Quill Corporation

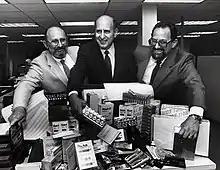
Jack Miller (middle), the founder, with his older brother Arnold (left) and younger brother Harvey (right) in the early days of Quill Corporation.

Quill Corporation was the outgrowth of an idea by Jack Miller. In 1956, with a loan of $2,000 from Jack's father-in-law Quill's first office was established in the back room of Miller's father's poultry shop on the north side of Chicago. Initially lacking retail experience, the young entrepreneur relied heavily on his face-to-face selling techniques to drive revenue. With the assistance of Jack's brother Harvey, the two evolved their marketing strategies to include mail-order campaigns that enticed potential customers with substantially discounted prices and free shipping - transforming Quill Corporation into one of the first mail-order companies in the United States. In 1974, Quill reported annual sales of $3.5 million. In 1986, the company's revenues amounted to $180 million. Its mail-order business was the most successful within the office supplies market, with more than 40 million catalogues and flyers sent to a customer base of approximately 600,000 businesses and organizations, and listing more than 9,000 various office supplies and products. In 1996, the company launched the website Quill.com. In 1998, Quill Corporation was acquired by Staples, Inc. for approximately $685 million. Jack Miller utilized funds from the sale of Quill to create the Jack Miller Center., a non-profit that promotes the teaching of America's founding principles and history.